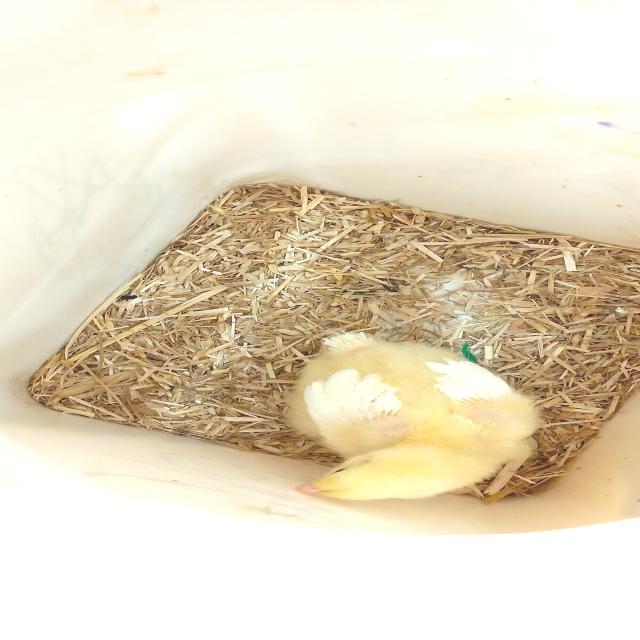
Weight: 191 g